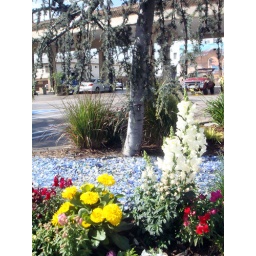
The gardens in Los Angeles look plastic but these plants are real.